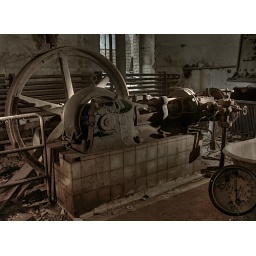
compressor for some cooling machine in the butchers house